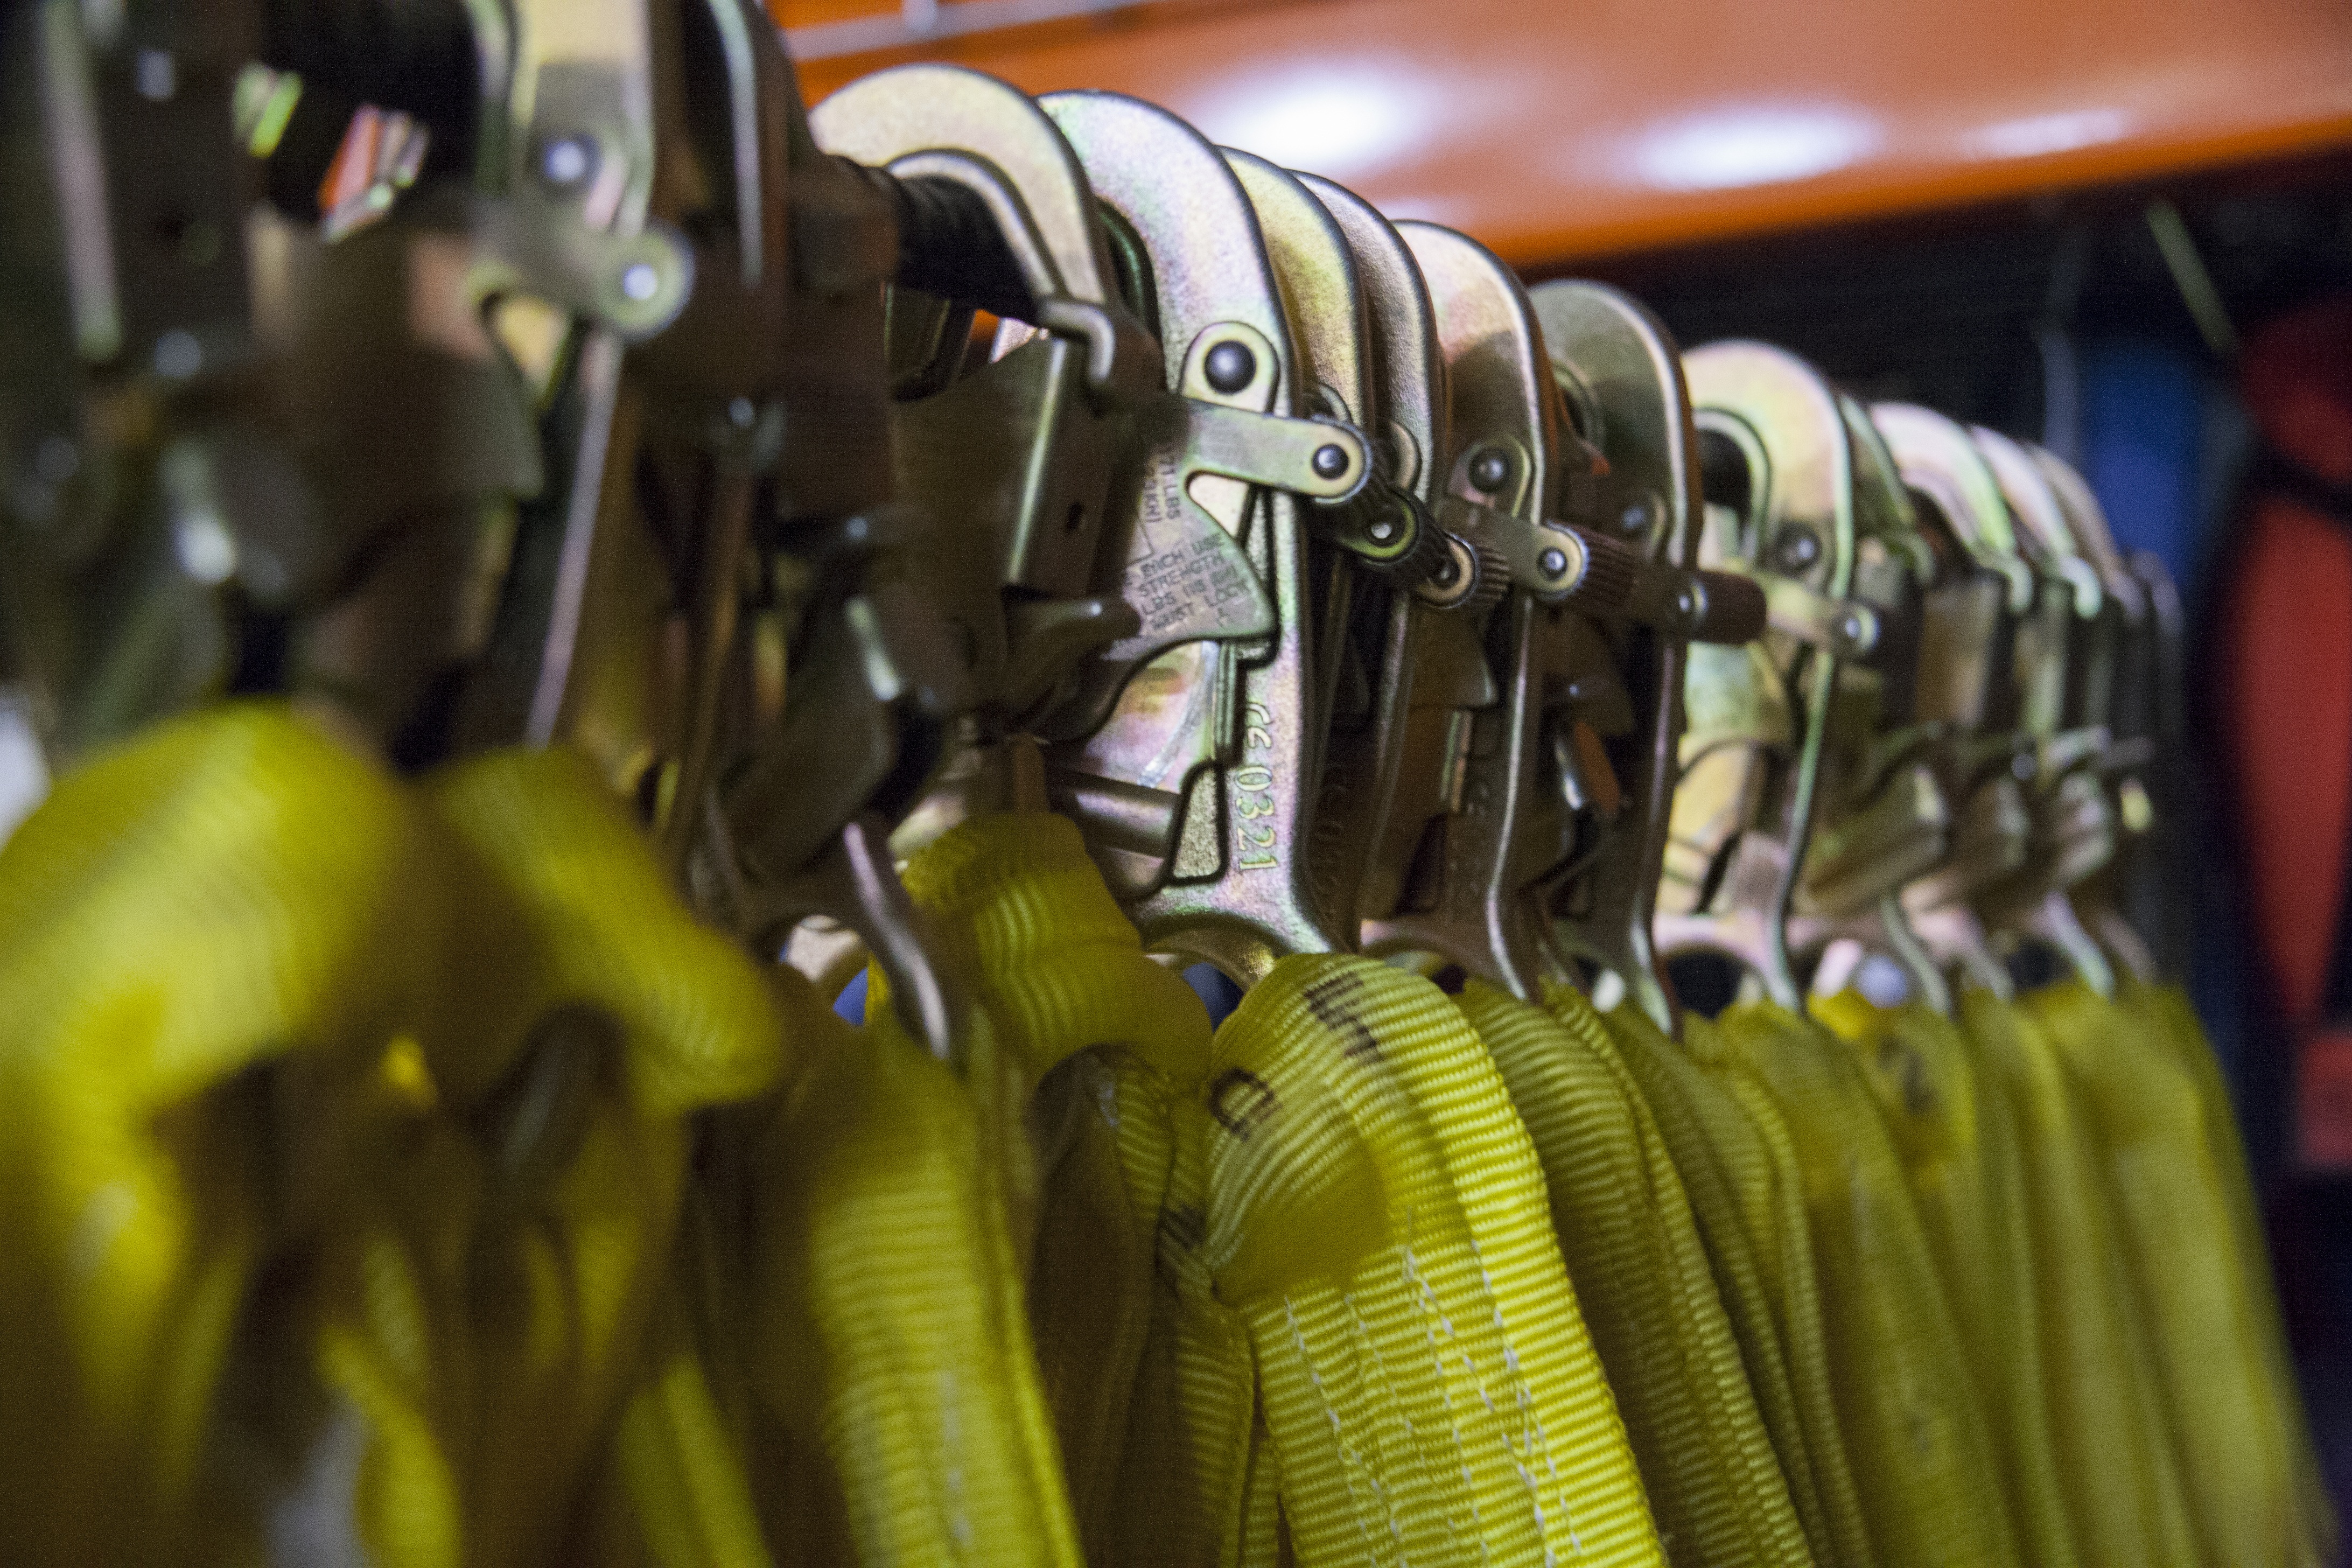
green, gear, color, clothing, yellow, hook, harness, safety, clip, personal protective equipment, osha